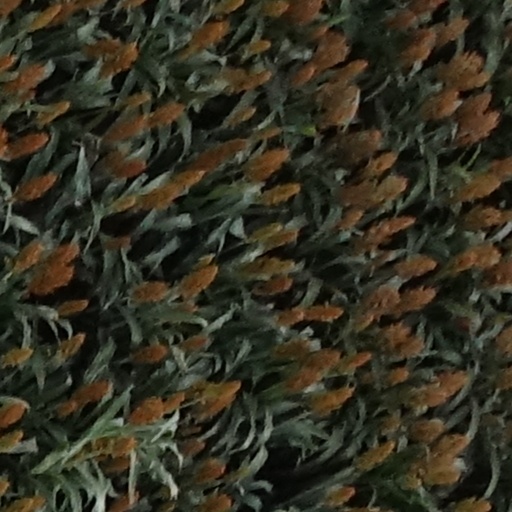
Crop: sorghum